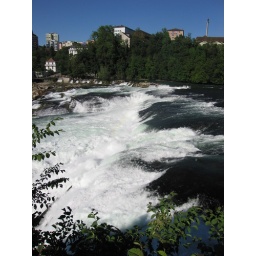
A lot of white water coming over the falls.